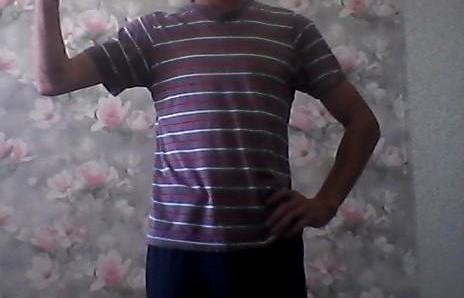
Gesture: no_gesture